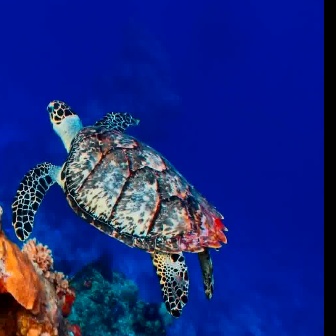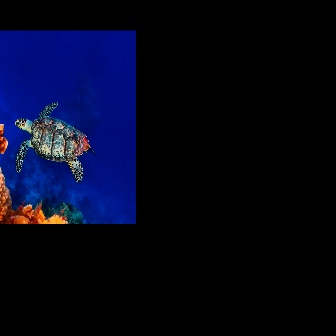
  Please identify the target specified by the bounding box [8,98,228,317] in the first image and locate it in the second image. Return the coordinates in [x_min,y_min,x_max,y_max] format.
Answer: [14,101,96,183]